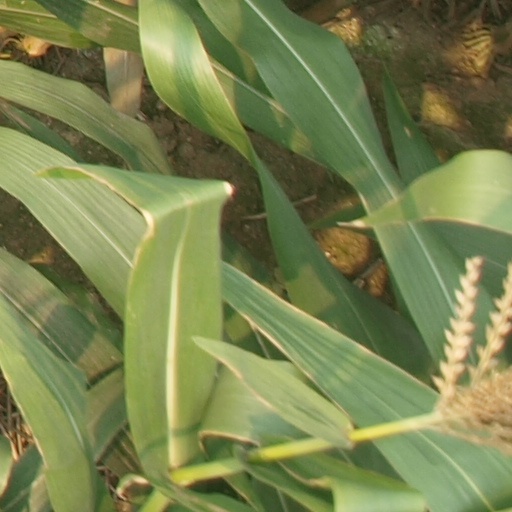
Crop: maize; corn